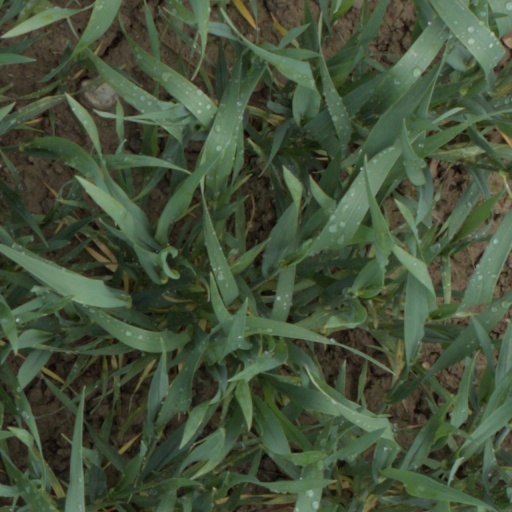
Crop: wheat